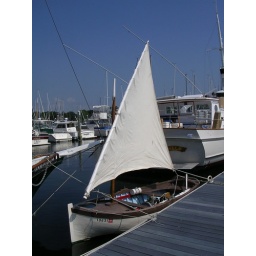
Greek boat under sail